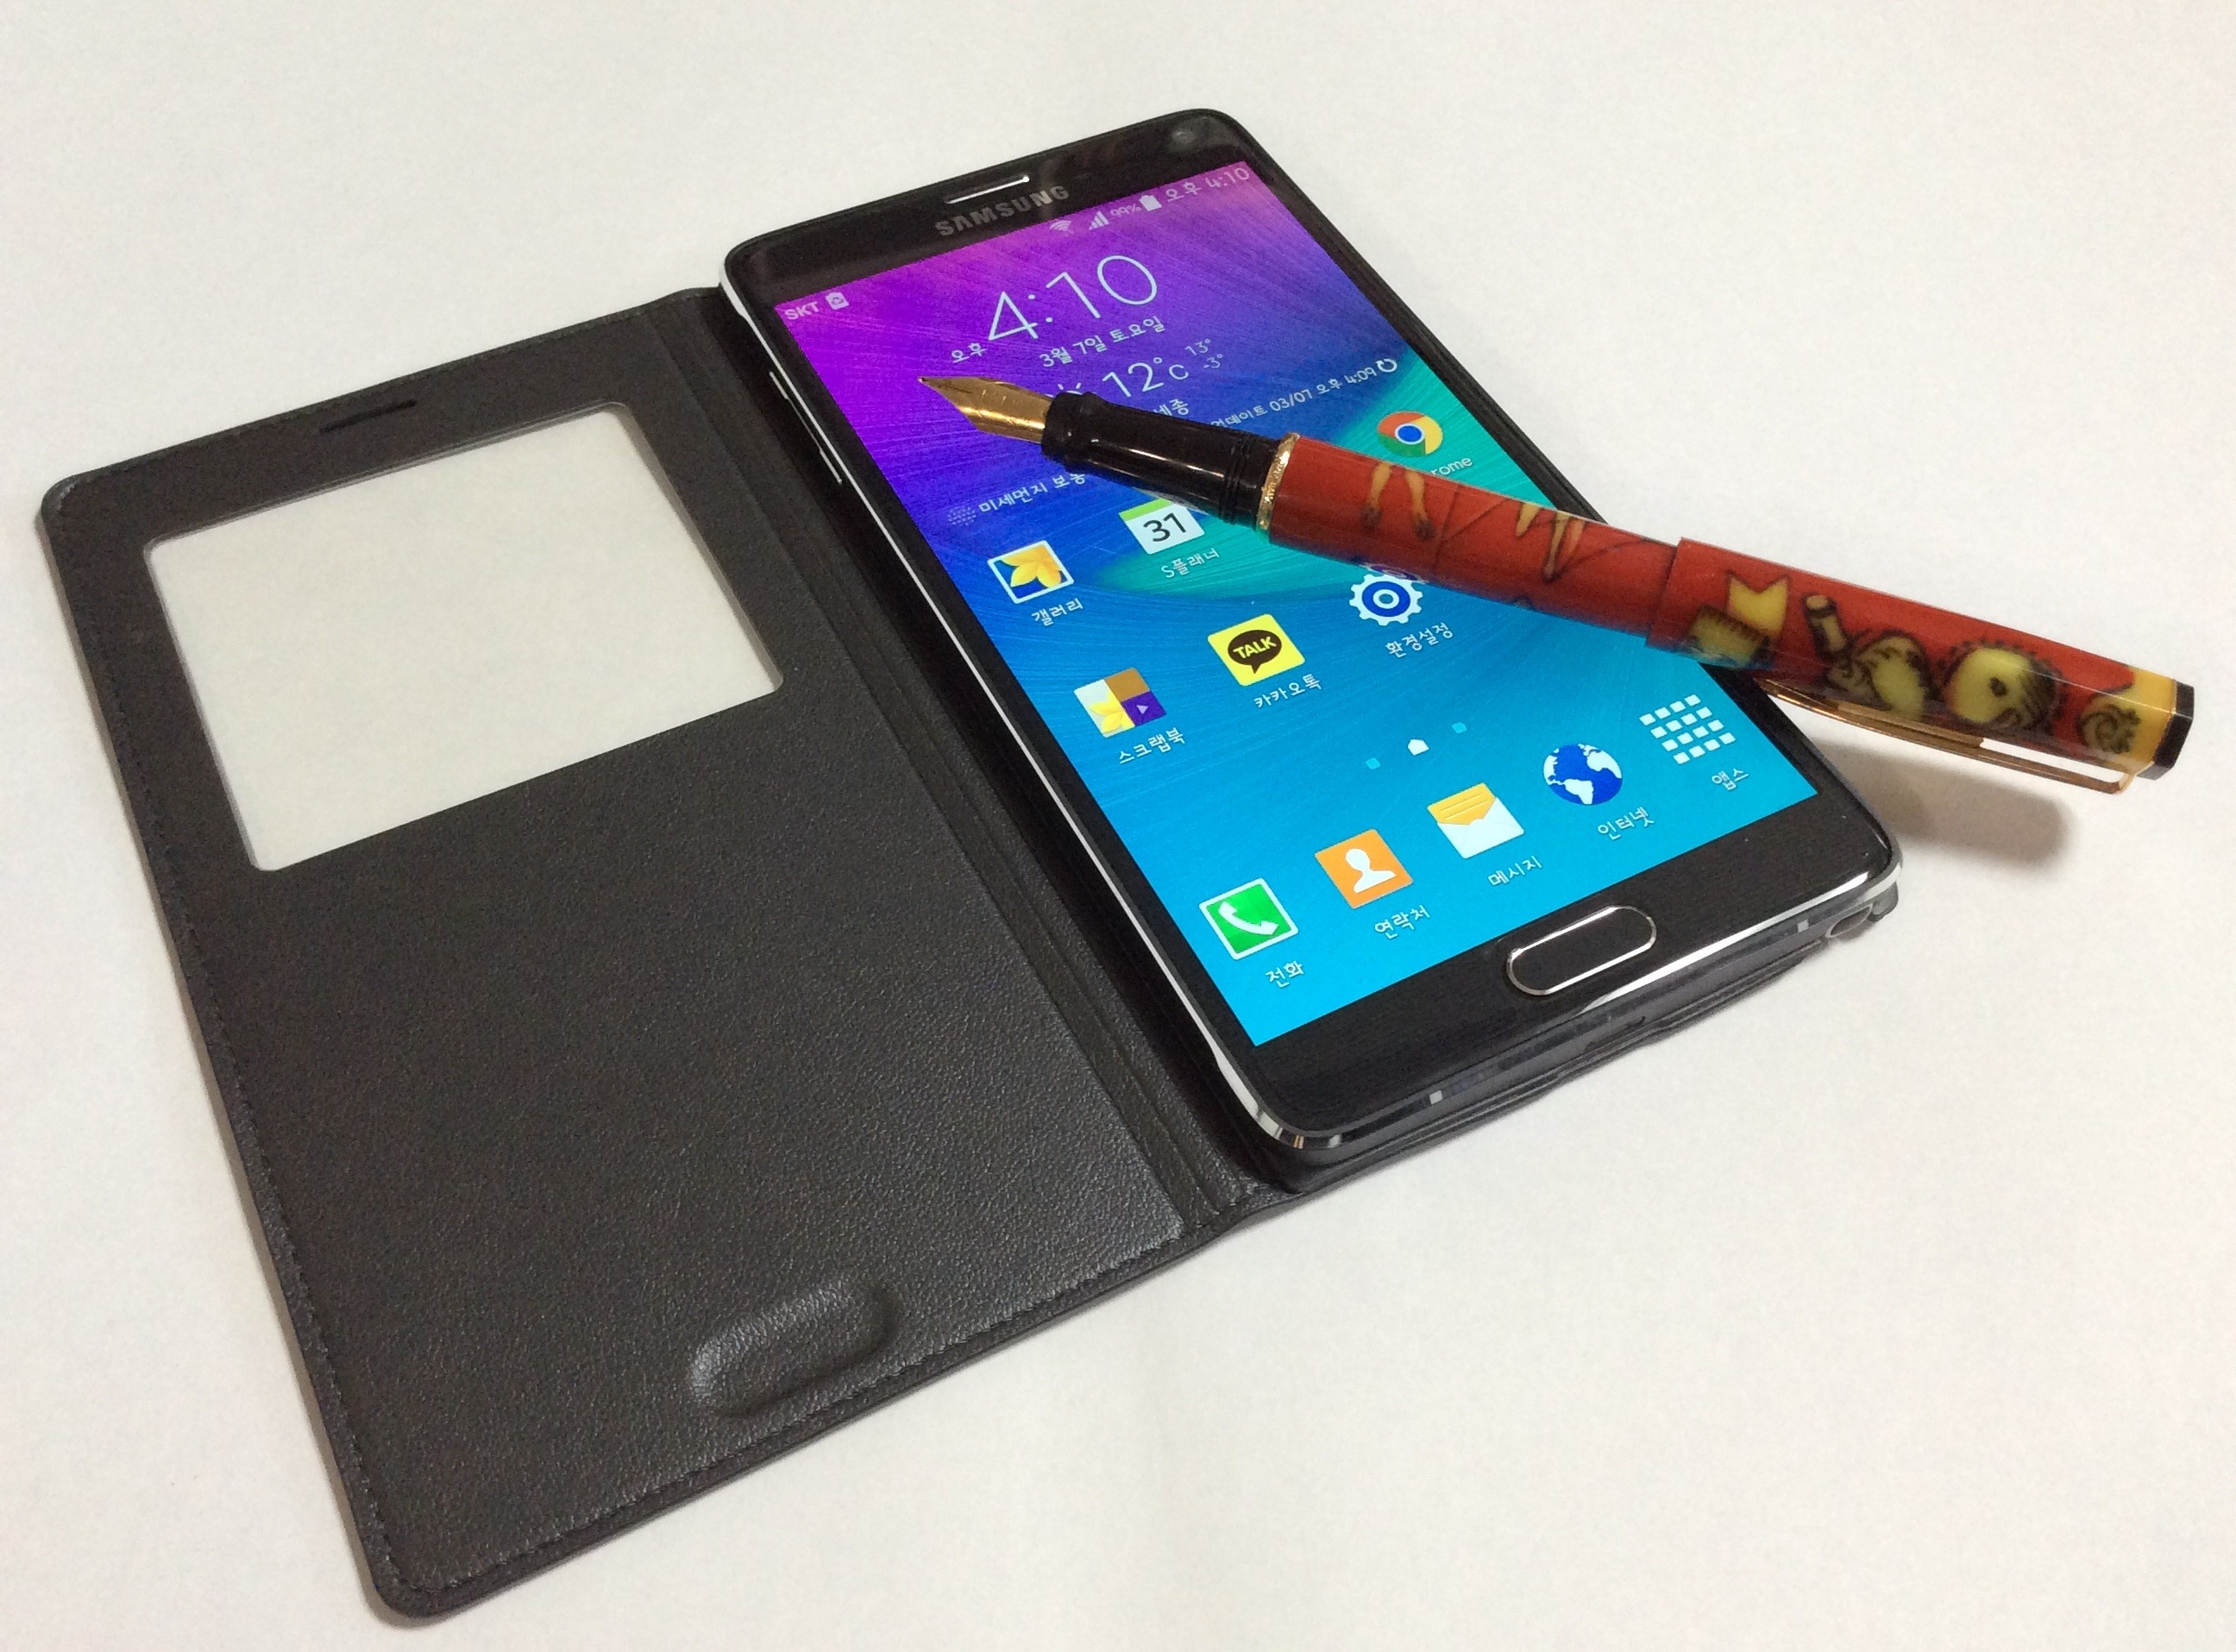
smartphone, technology, phone, gadget, galaxy, mobile phone, cell phone, brand, samsung, smartphones, cellular phone, note 4, clearing notes, portable telephone